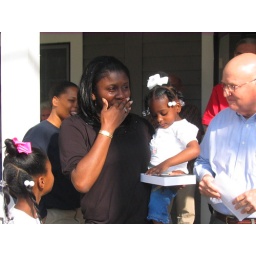
Joann Carlisle receives a Bible and her house keys at the completion of her Fuller Center home in Lanett, Ala.